Royal Merioneth Rifles

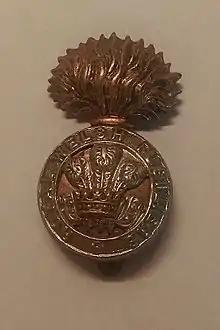
Royal Welsh Fusiliers' cap badge.

Once again the small size of the Welsh regiments led to mergers. In 1876 the Royal Merioneth Rifles were amalgamated with the Royal Denbigh Rifles at Wrexham to form the Royal Denbigh & Merioneth Rifles, 800 strong. Major Tottenham continued as an officer in the Royal Denbigh & Merioneth after merger.